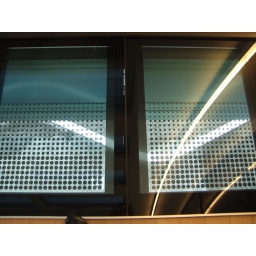
Standing on glass in a building is pretty scary